Florin (English coin)

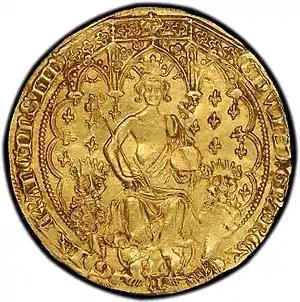
Obverse

The English florin, sometimes known as the double leopard, was an attempt in 1344 by Edward III to produce gold coinage suitable for use in Europe as well as in England. It was authorised on 27 January 1344, and struck from 108 grains (6.99829 grams; troy ounce) of nominal pure ('fine') gold and had a value of six shillings (equivalent to pound sterling).